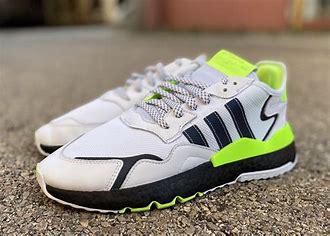
Brand: adidas
Model: Nite Jogger